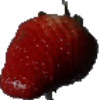
Label: Strawberry 1